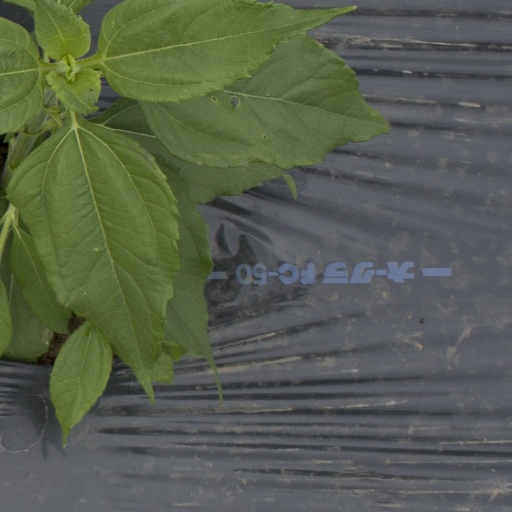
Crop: Jerusalem artichoke